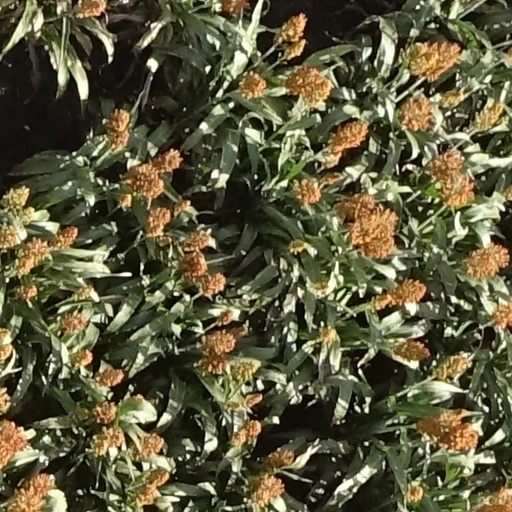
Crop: sorghum